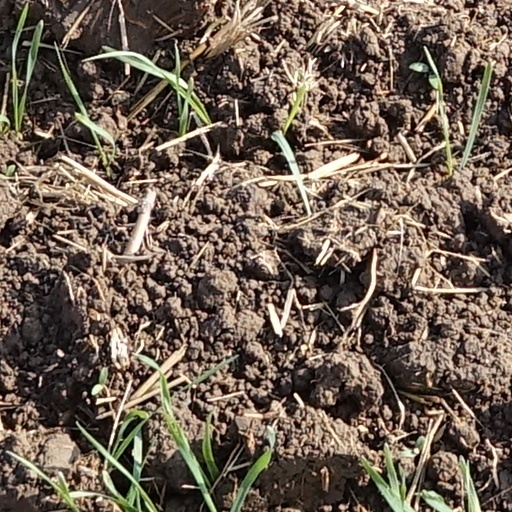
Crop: wheat